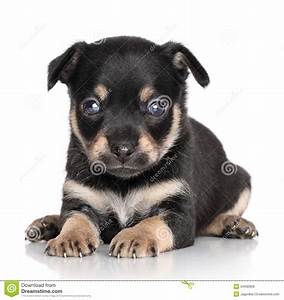
Label: dog